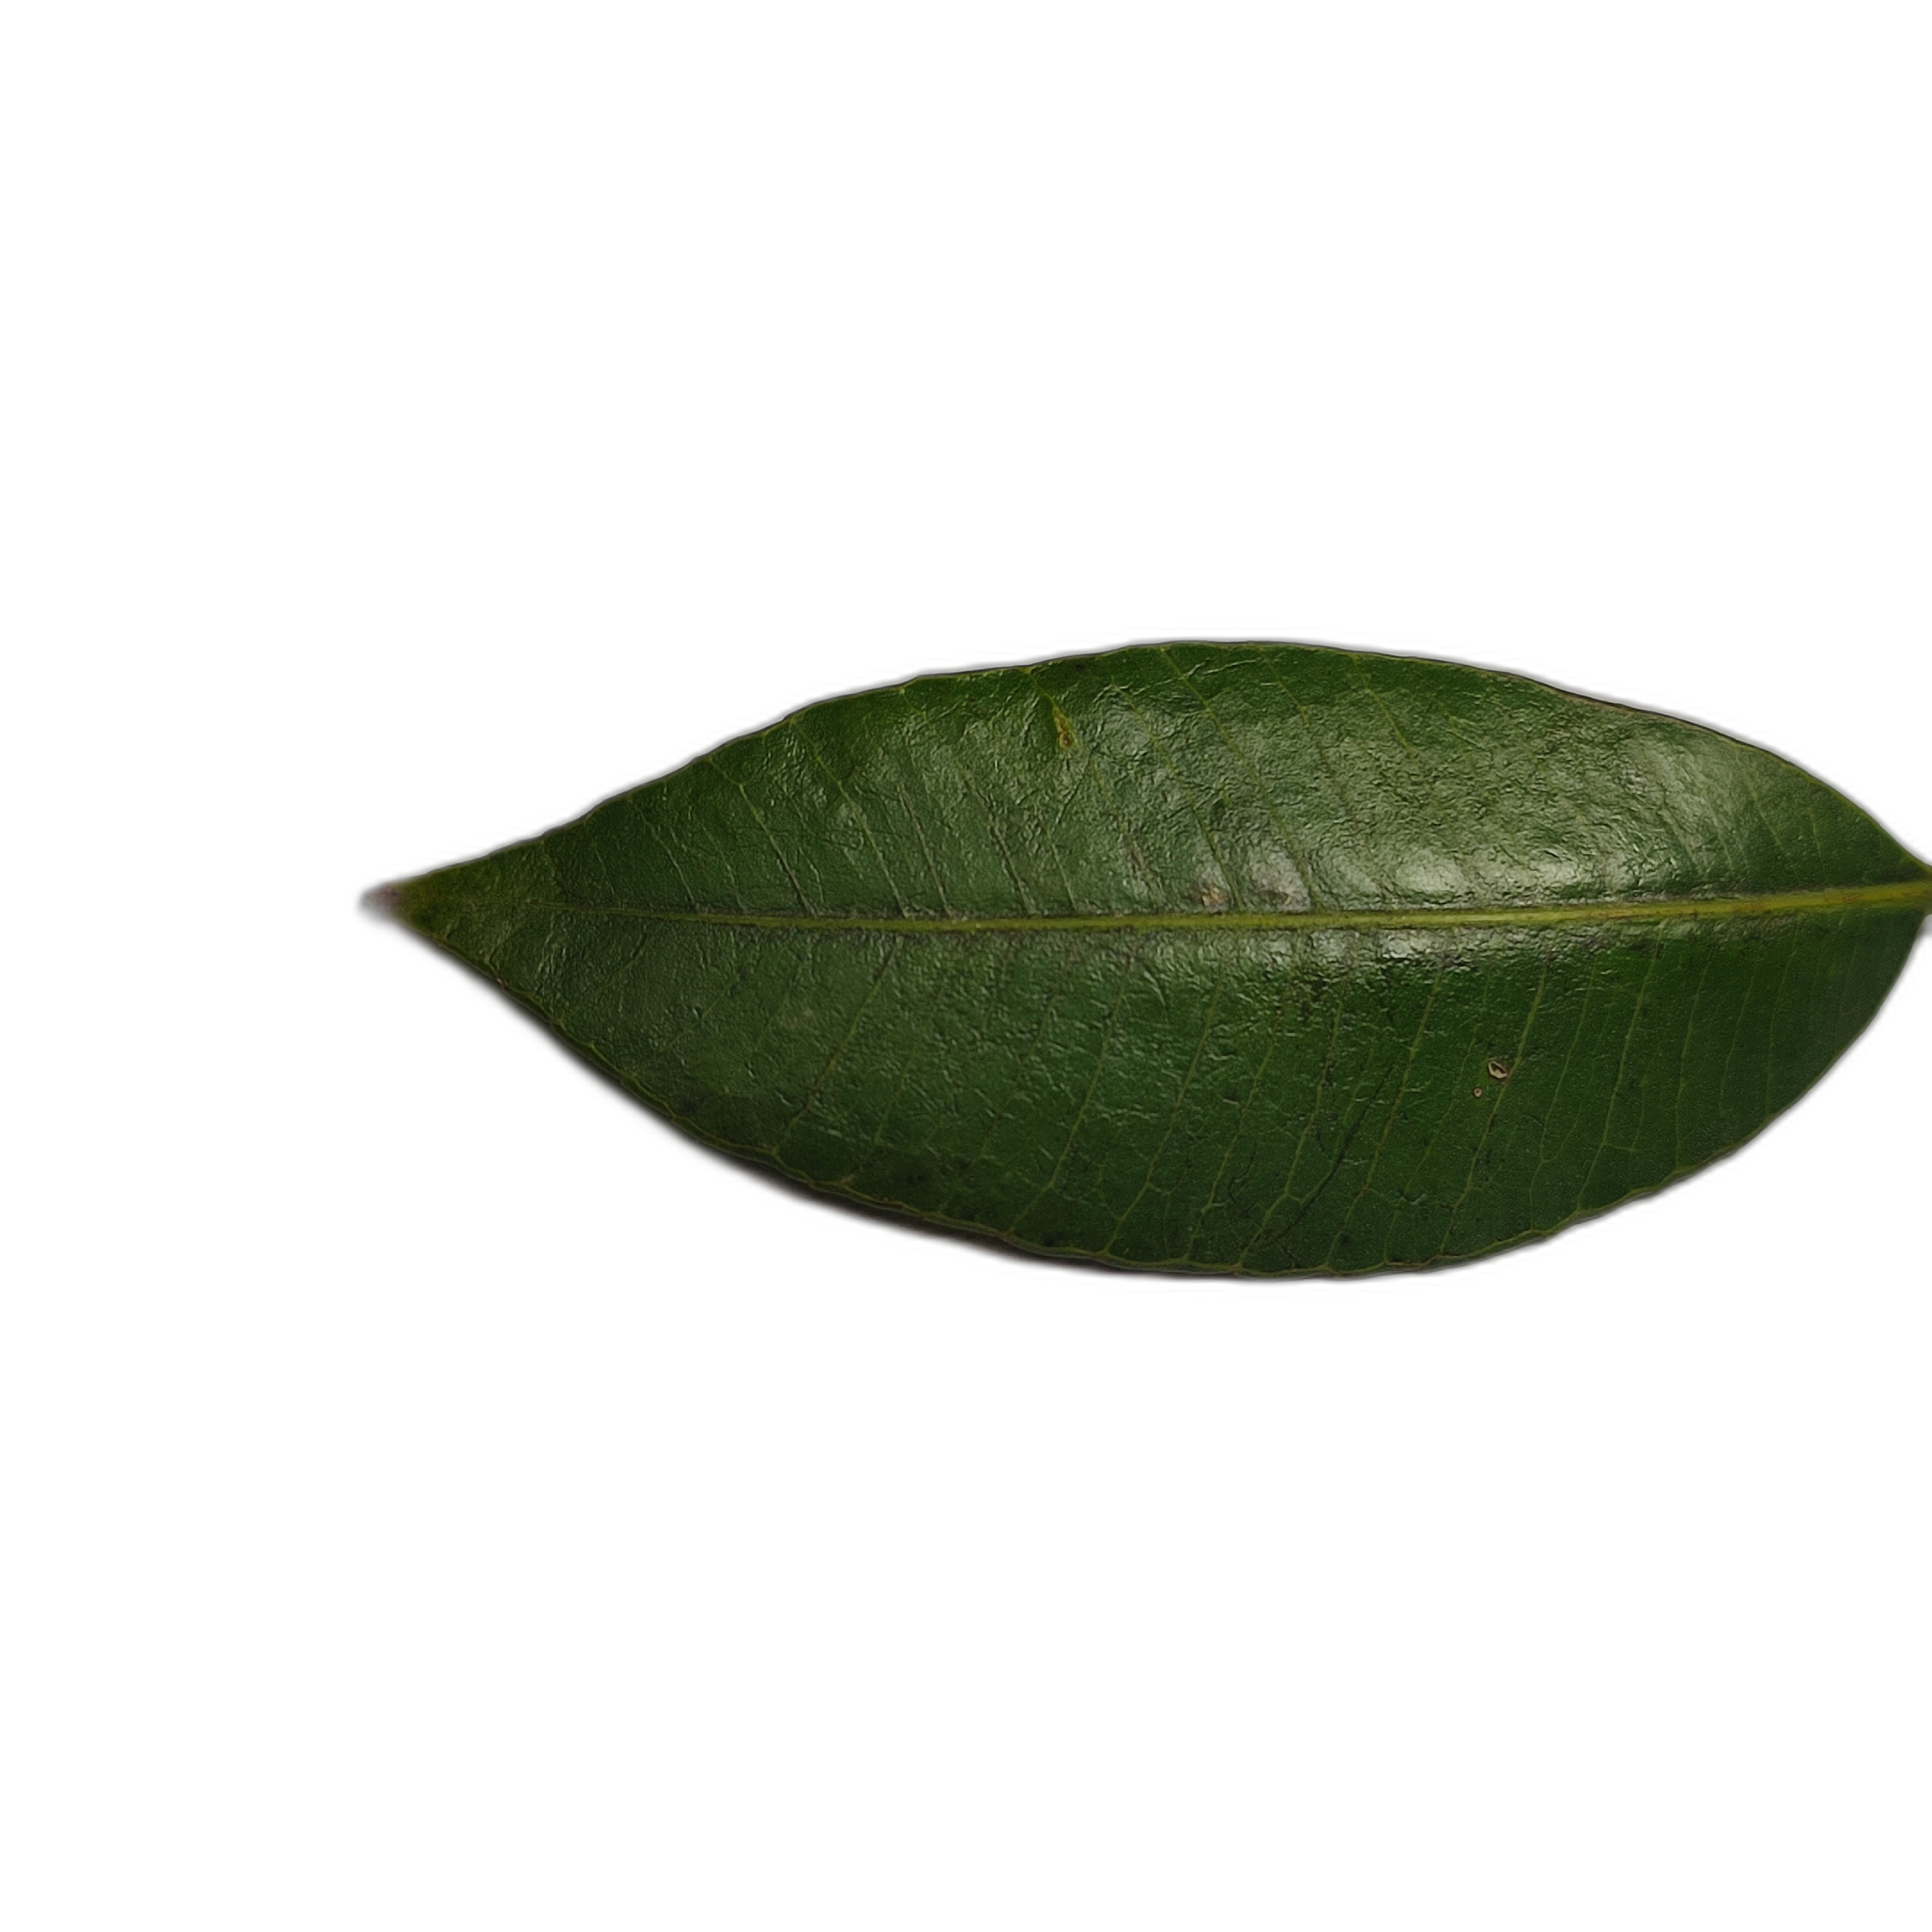
Label: healthy